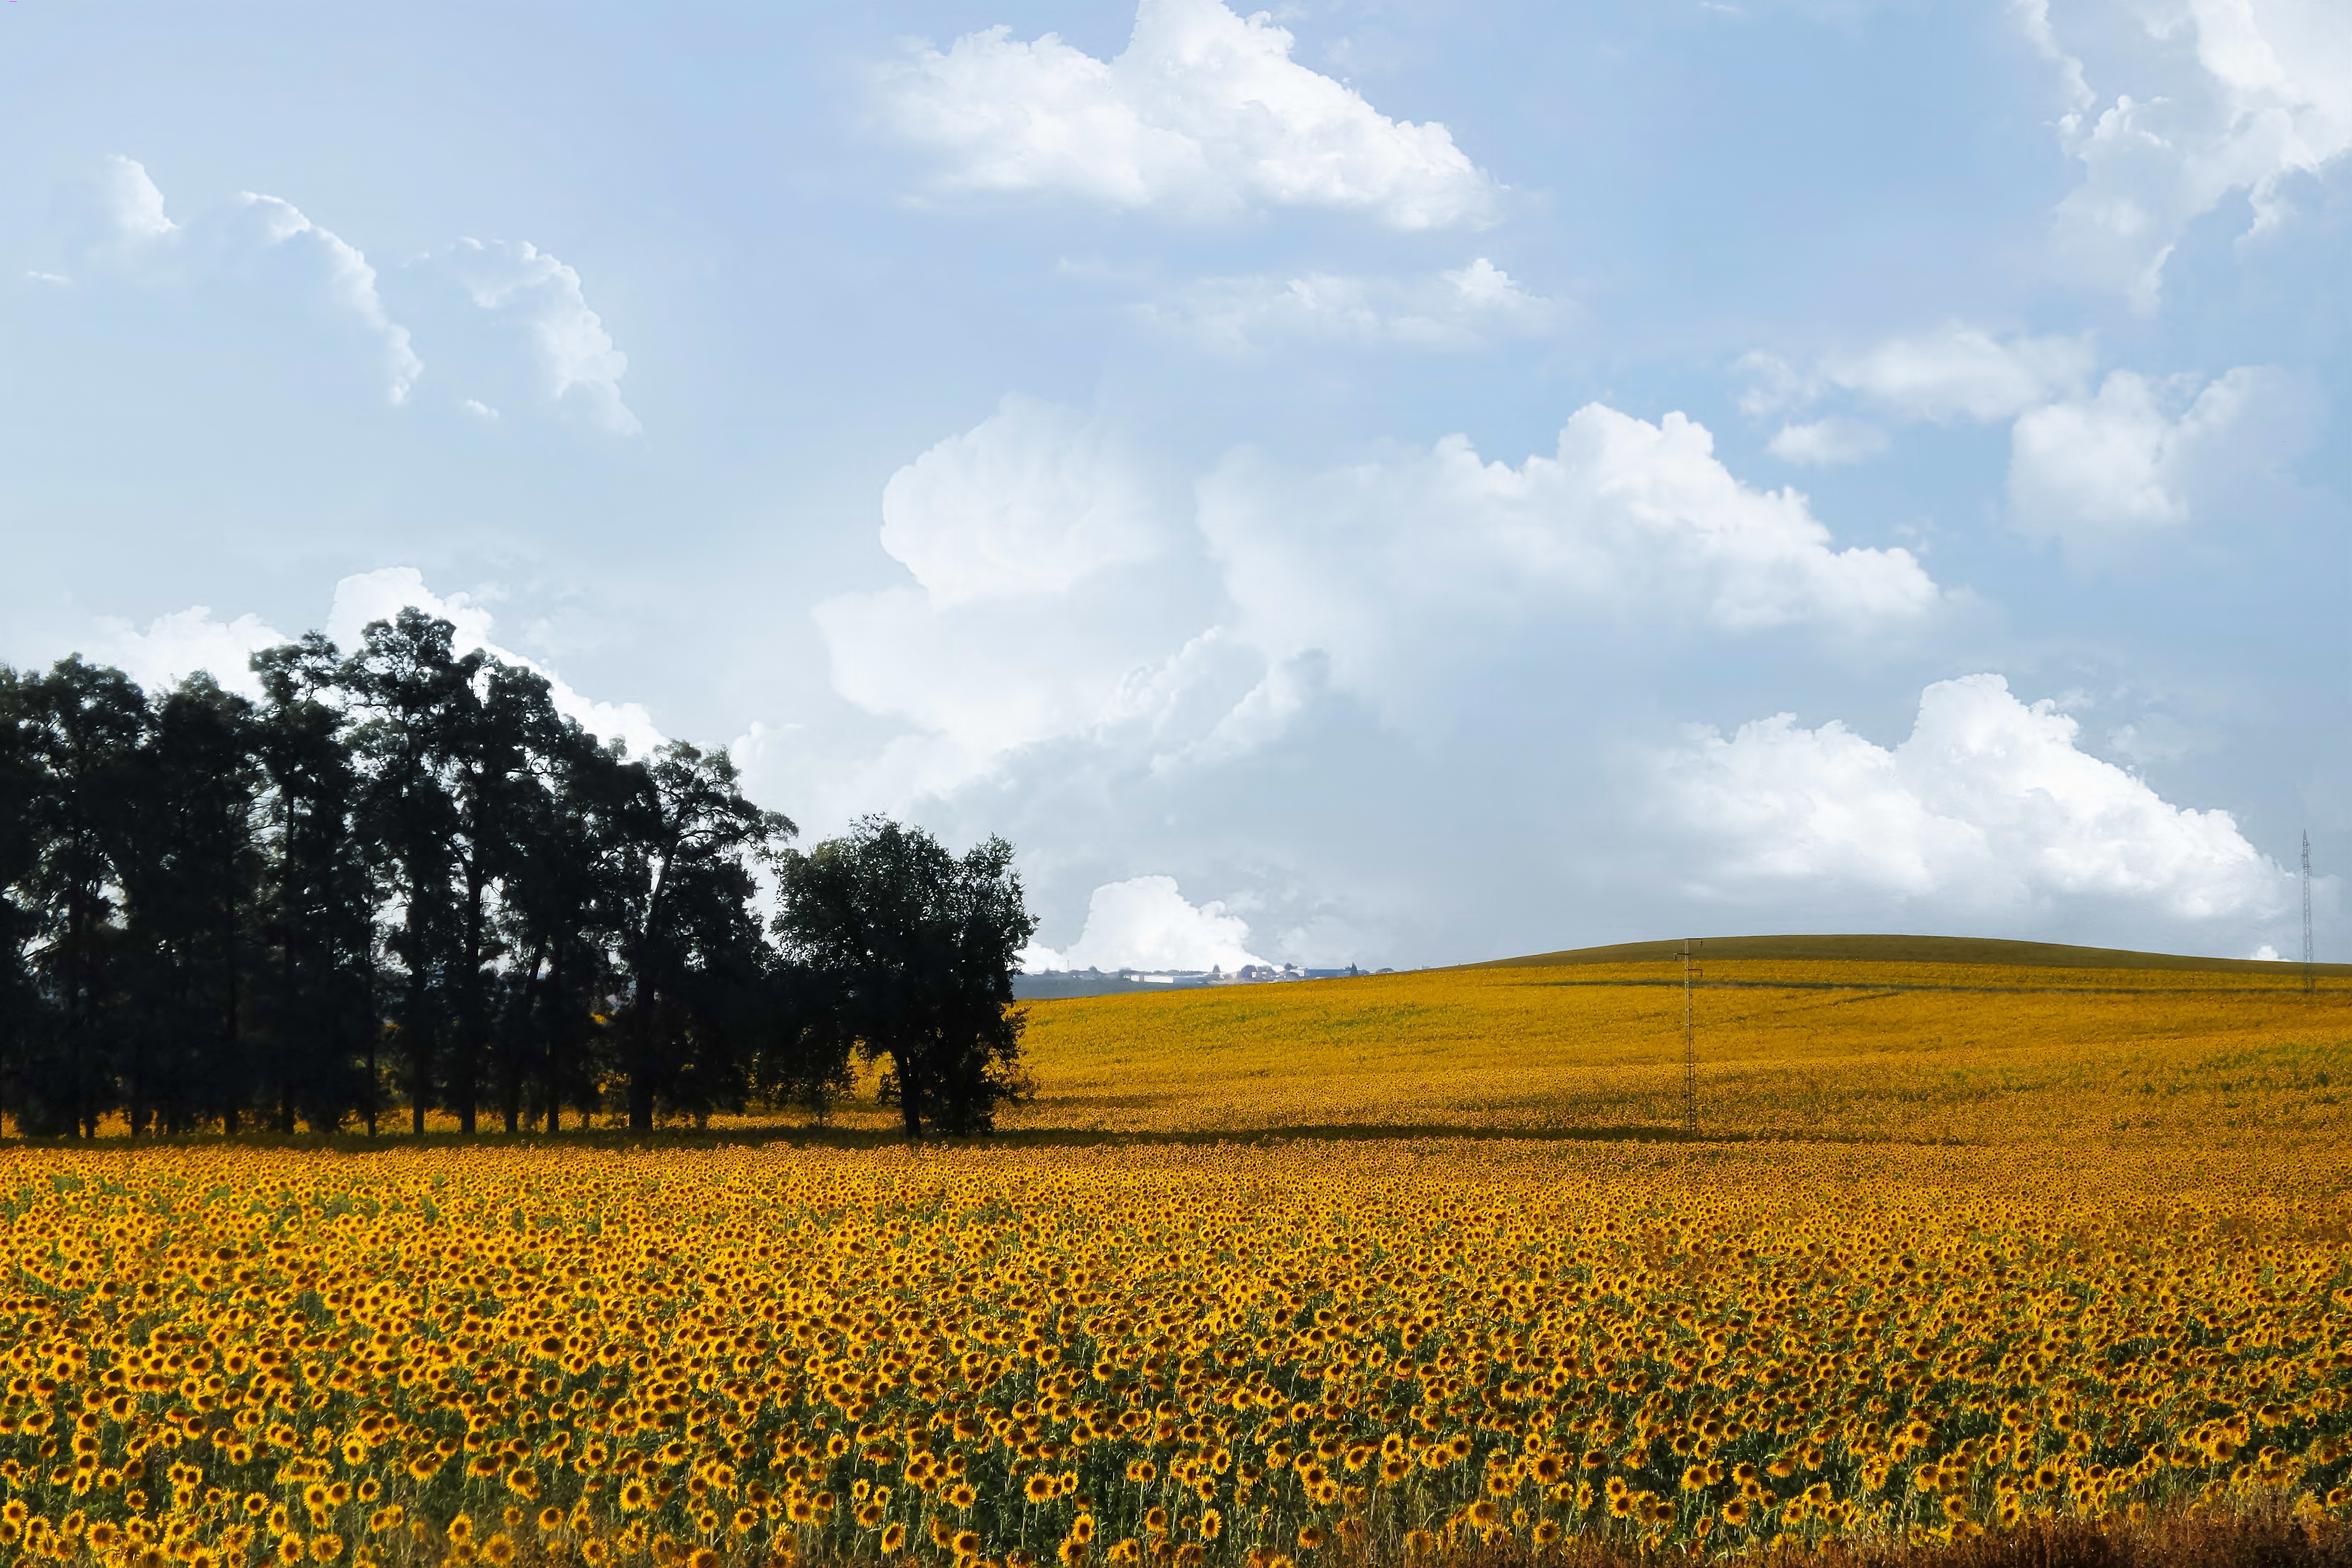
landscape, nature, horizon, cloud, plant, sky, field, meadow, prairie, morning, flower, food, green, produce, vegetable, crop, yellow, agriculture, garden, flora, savanna, plain, rapeseed, sunflower, sunflowers, grassland, petals, canola, ecosystem, brassica, steppe, rural area, flowering plant, sunflower oil, grass family, land plant, mustard plant